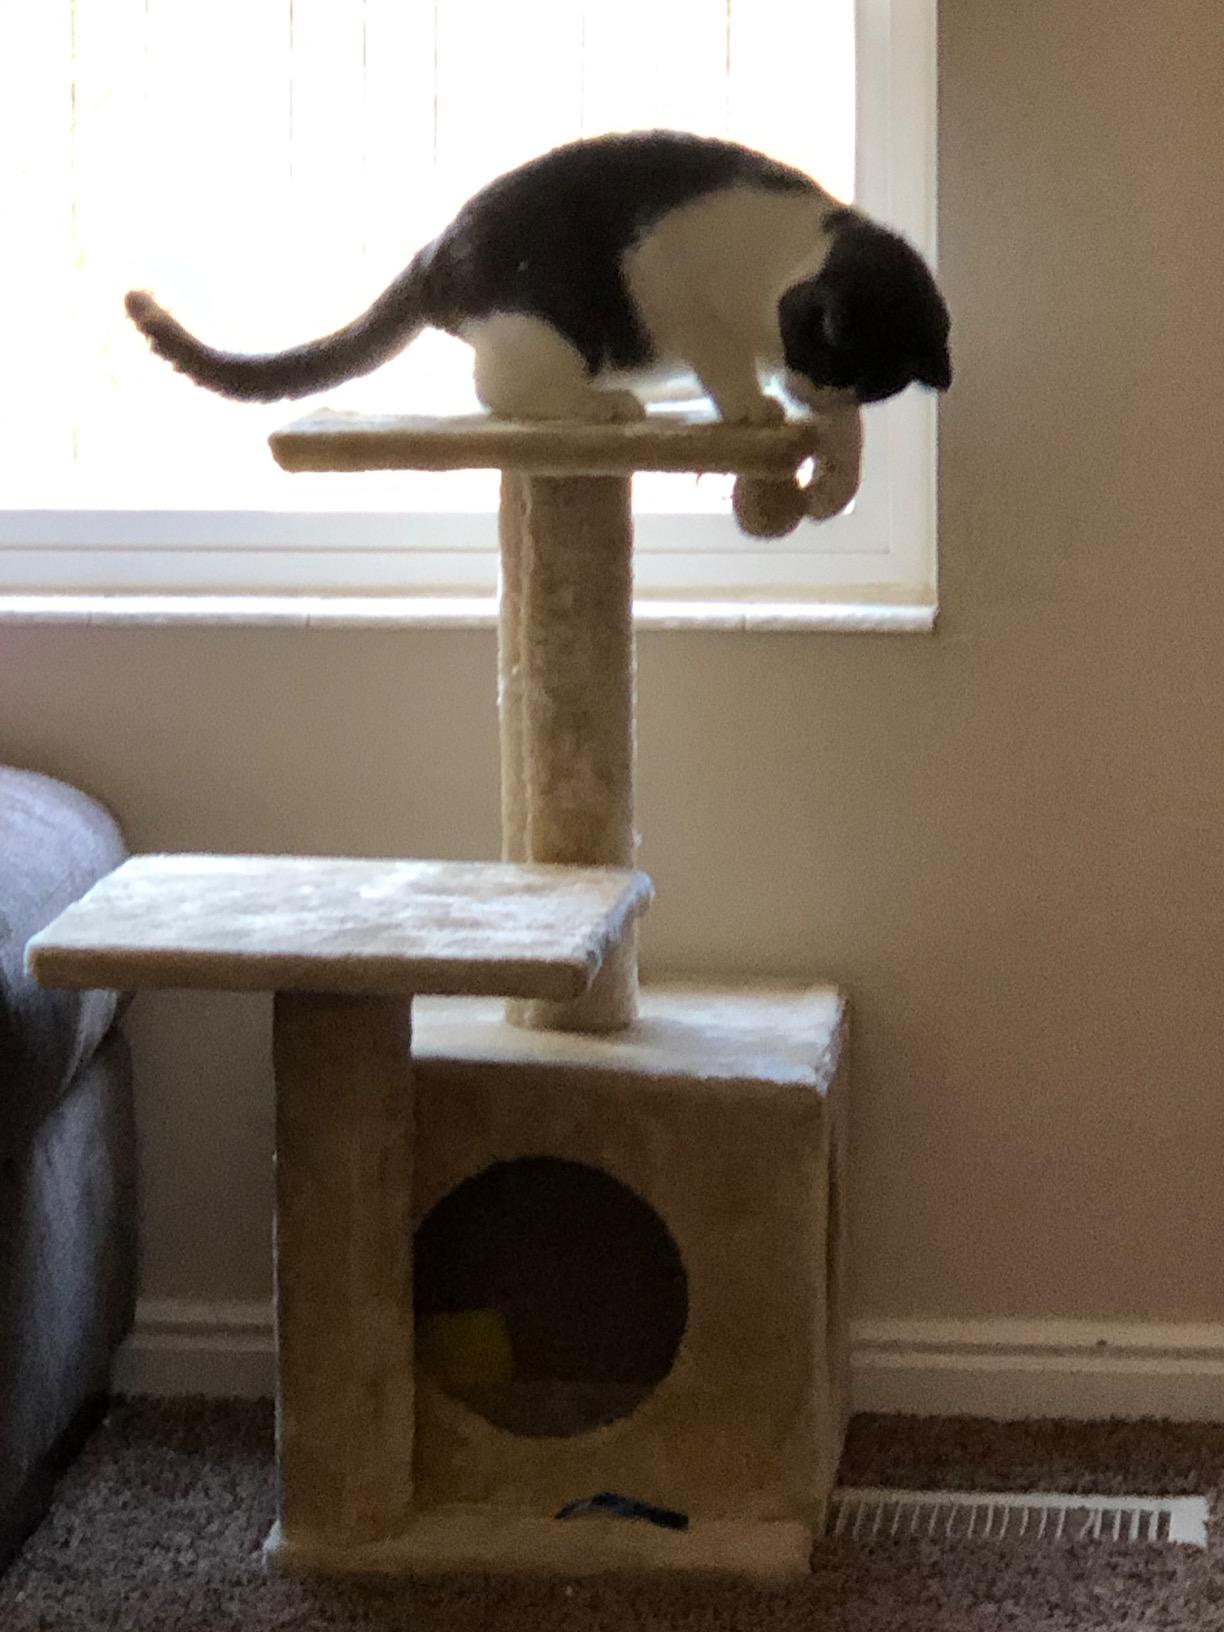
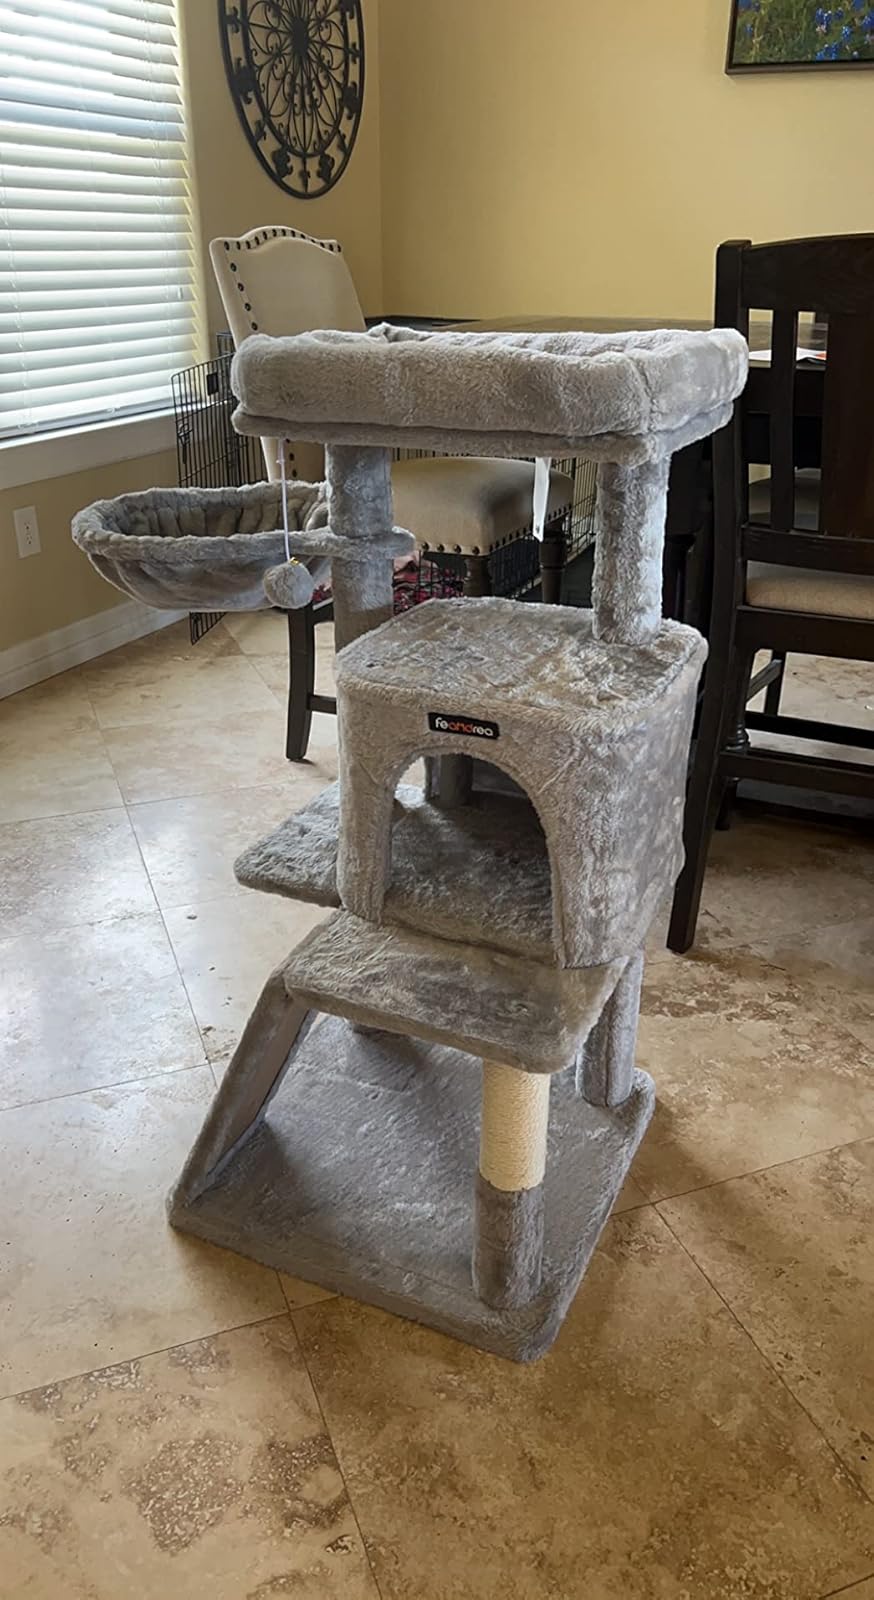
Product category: items_cat tree
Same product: no